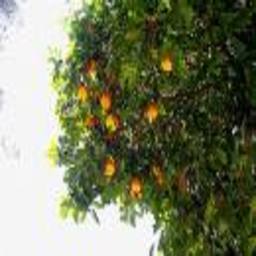
Label: peels